Jason Preston

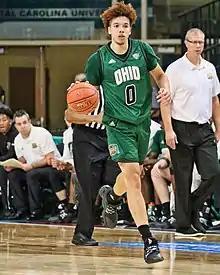
Preston with Ohio in 2019

Jason Preston (born August 10, 1999) is an American professional basketball player who last played for the Utah Jazz of the National Basketball Association (NBA), on a two-way contract for the Salt Lake City Stars of the NBA G League. He played college basketball for the Ohio Bobcats.